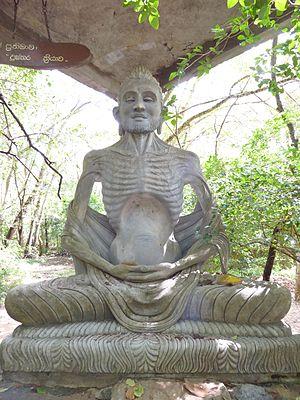
Vipassanā ou vipaśyanā désigne dans la tradition bouddhique la « vue profonde » ou « inspection », ainsi que les pratiques de méditation qui y sont associées. C'est la deuxième étape des pratiques de méditation dans le bouddhisme, qui est utilisée après samatha, « la pacification mentale ».